Woodbridge House (Andover, Massachusetts)

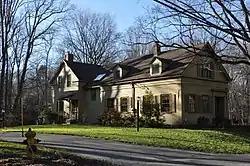

The Woodbridge House is a historic house in Andover, Massachusetts. It was built for George Woodbridge, a cordwainer, sometime between 1847 and 1852. The financially troubled Woodbridge sold the property in 1853, and has been through a succession of owners since. The house is notable for Greek Revival styling that is comparatively elaborate for a rural setting and a house of modest means.